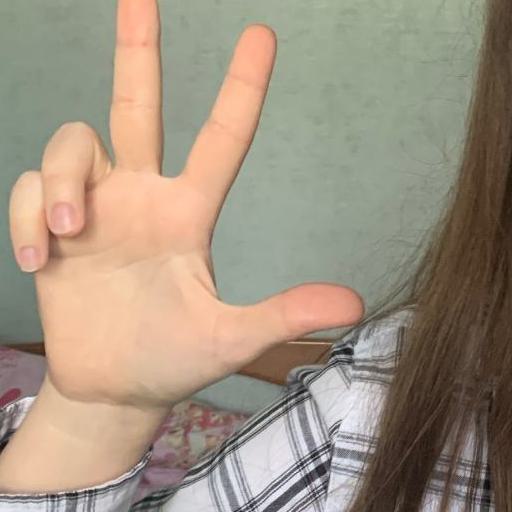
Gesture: three2